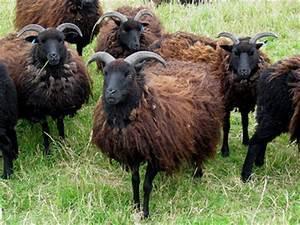
sheep